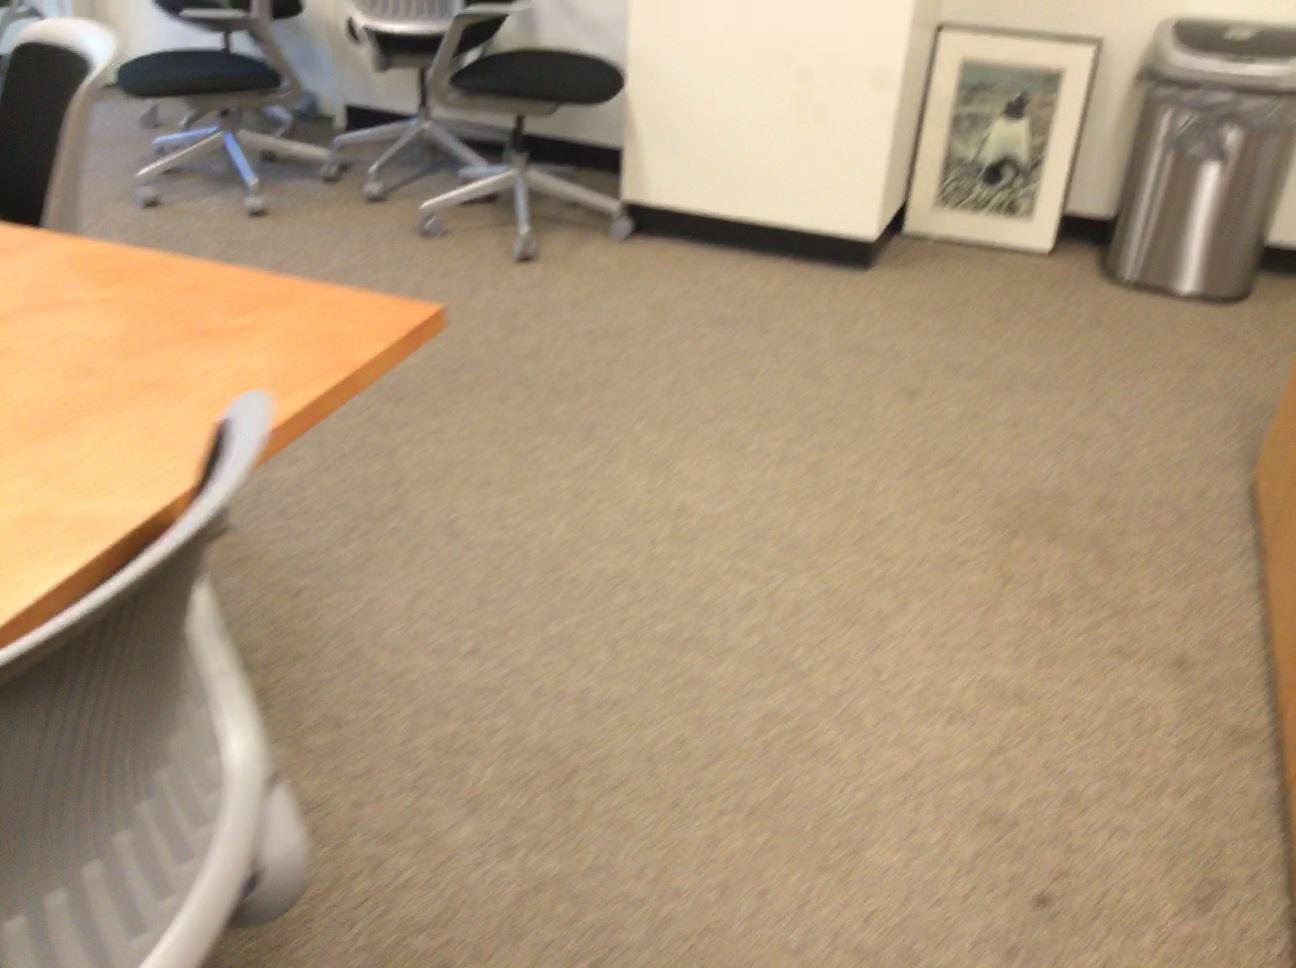
Question: In the image, there is the cabinet. Pinpoint several points within the vacant space situated behind the cabinet from the world's perspective. Your final answer should be formatted as a list of tuples, i.e. [(x1, y1), ...], where each tuple contains the x and y coordinates of a point satisfying the conditions above. The coordinates should be between 0 and 1, indicating the normalized pixel locations of the points.
Answer: [(0.936, 0.417), (0.904, 0.407), (0.872, 0.397), (0.935, 0.434), (0.902, 0.424), (0.870, 0.412), (0.837, 0.402), (0.806, 0.392), (0.900, 0.441), (0.867, 0.430), (0.834, 0.418), (0.802, 0.408), (0.899, 0.459), (0.864, 0.447), (0.830, 0.436), (0.798, 0.425), (0.765, 0.414), (0.897, 0.478), (0.861, 0.467), (0.827, 0.455), (0.793, 0.443), (0.760, 0.432), (0.823, 0.474), (0.788, 0.462), (0.754, 0.450), (0.748, 0.469)]